Shriners

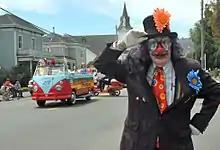
A Shriner clown

Shriners host the annual East–West Shrine Game, a college football all-star game.